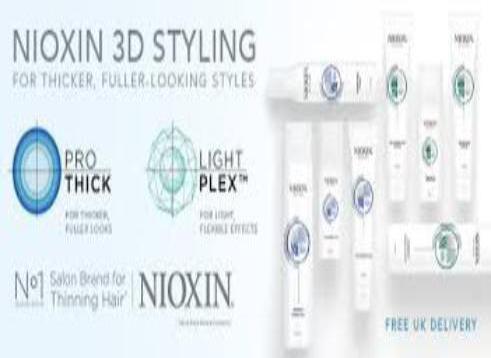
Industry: Necessities